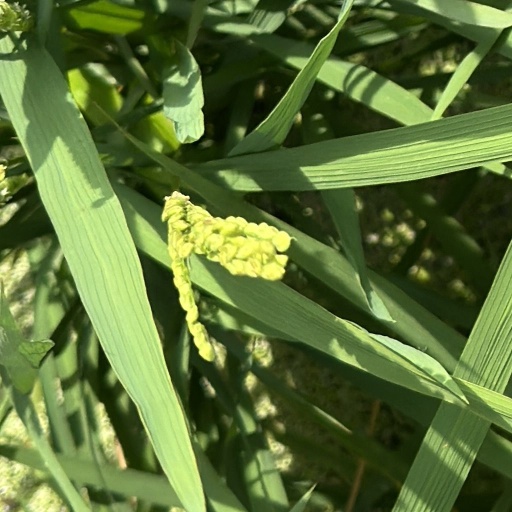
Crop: rice